Haho Prefecture

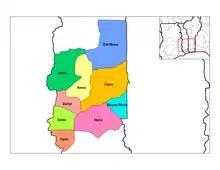
Prefectures of Plateaux

Haho is a prefecture located in the Plateaux Region of Togo. The prefecture covers 3,051 km, with a population in 2022 of 305,096. The prefecture seat is located in Notsé.